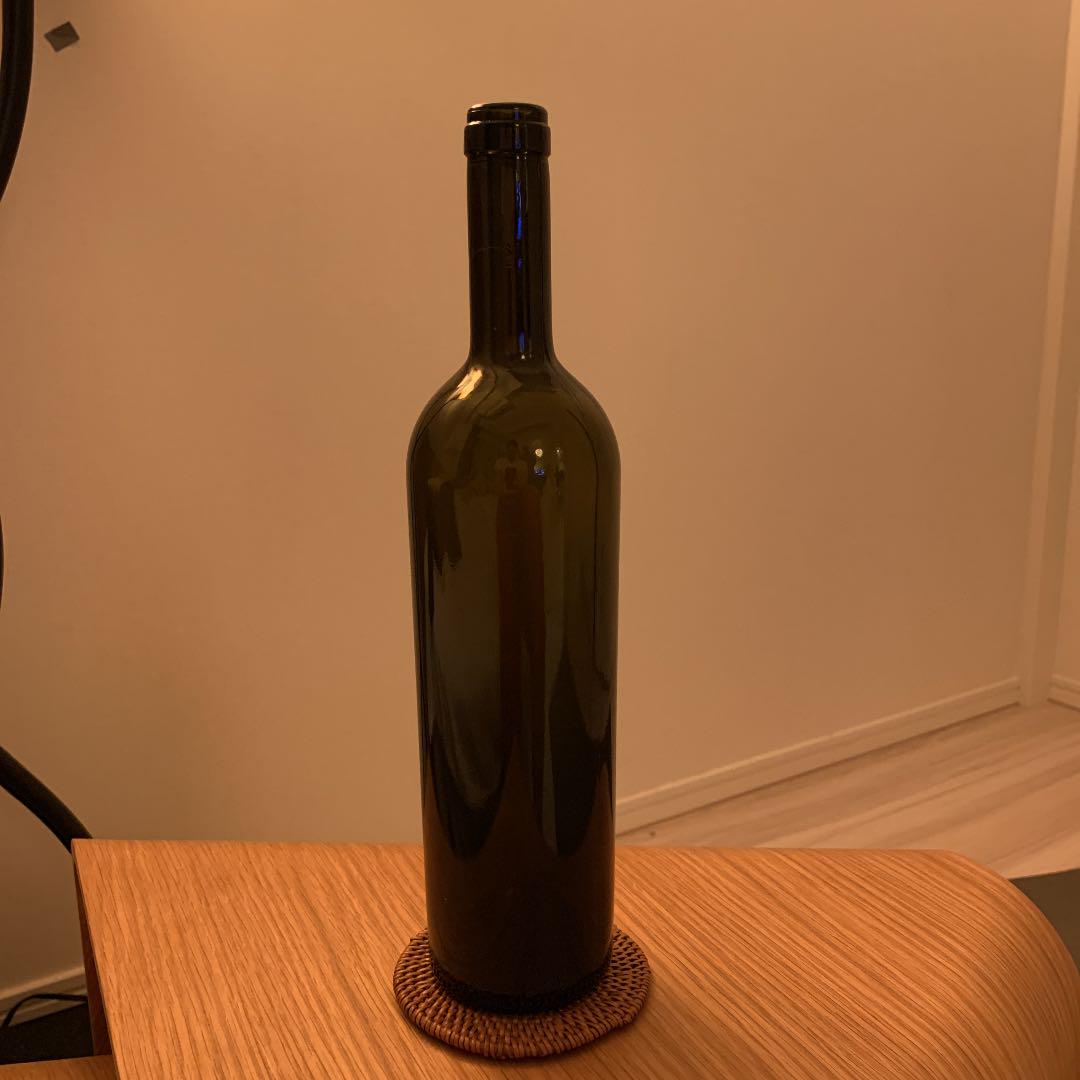
Waste category: glass